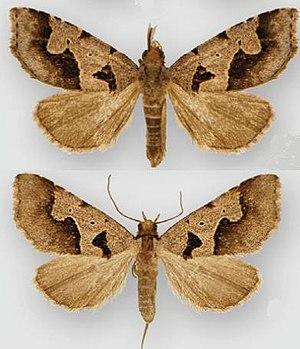
Les Anobinae sont une sous-famille d'insectes lépidoptères nocturnes de la famille des Erebidae.